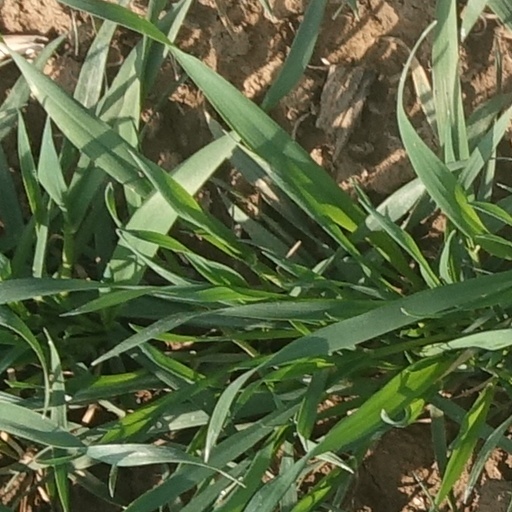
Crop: wheat